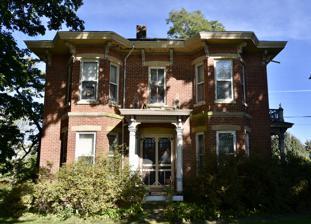
Building: Wesley West House
Country: United States of America
Year built: 1877
Historic house in Iowa, United States United States historic place Wesley West House U.S. National Register of Historic Places Show map of Iowa Show map of the United States Location Palisades Rd. Mount Vernon, Iowa Coordinates 41°55′04.3″N 91°25′43.9″W / 41.917861°N 91.428861°W / 41.917861; -91.428861 Area less than one acre Built 1877 ; 148 years ago ( 1877 ) Built by Marsden Keyes Architectural style Italianate NRHP reference No. 85001380 Added to NRHP June 27, 1985 The Wesley West House is a historic building located in Mount Vernon, Iowa , United States. West and his wife Polly settled here in 1859. He had local builders Marsden Keyes and Charles H. Davis build this two-story, brick, Italianate residence on his 170-acre (69 ha) farm in 1877. After Wesley West died in 1894, his son David acquired the house and did an extensive renovation in 1897. The house remained in the family until 1982. It features a square plan with a single story off-centered kitchen wing, a symmetrical facade , and a hipped roof with bracketed eaves .  The house was listed on the National Register of Historic Places in 1985. References